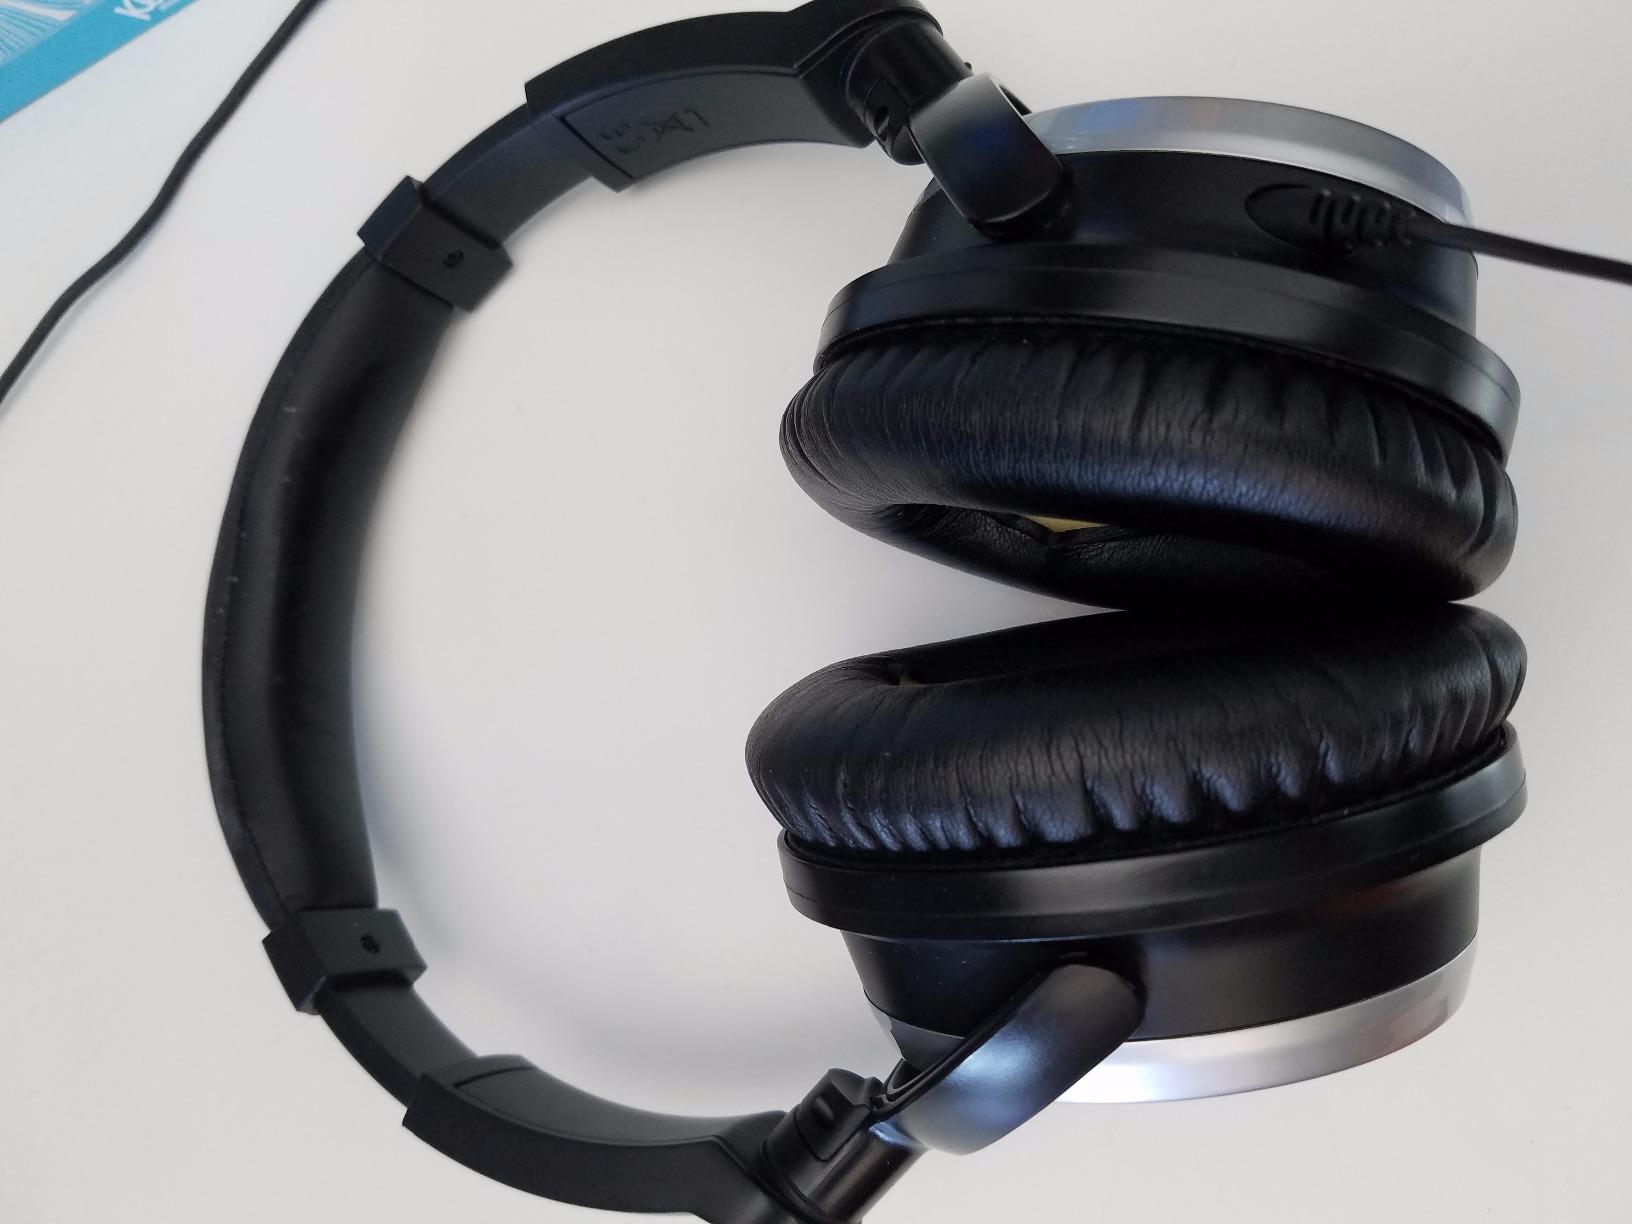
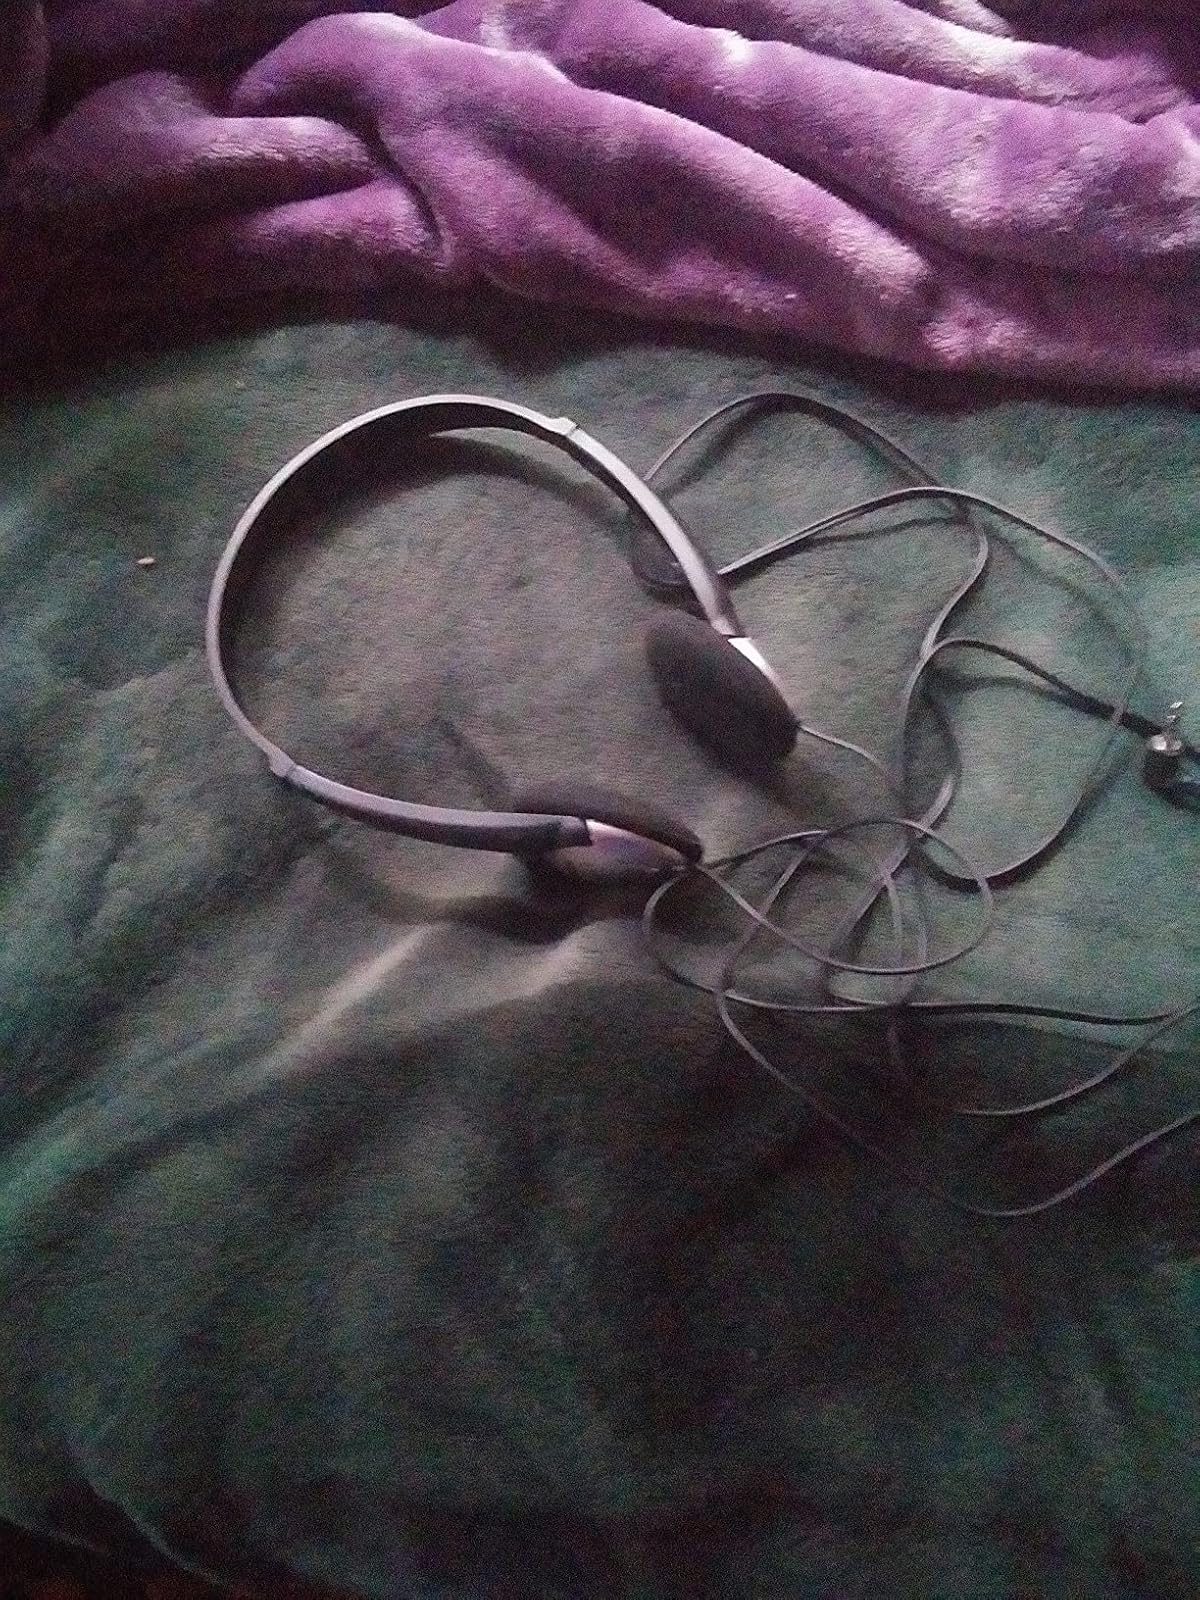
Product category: headphones
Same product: no